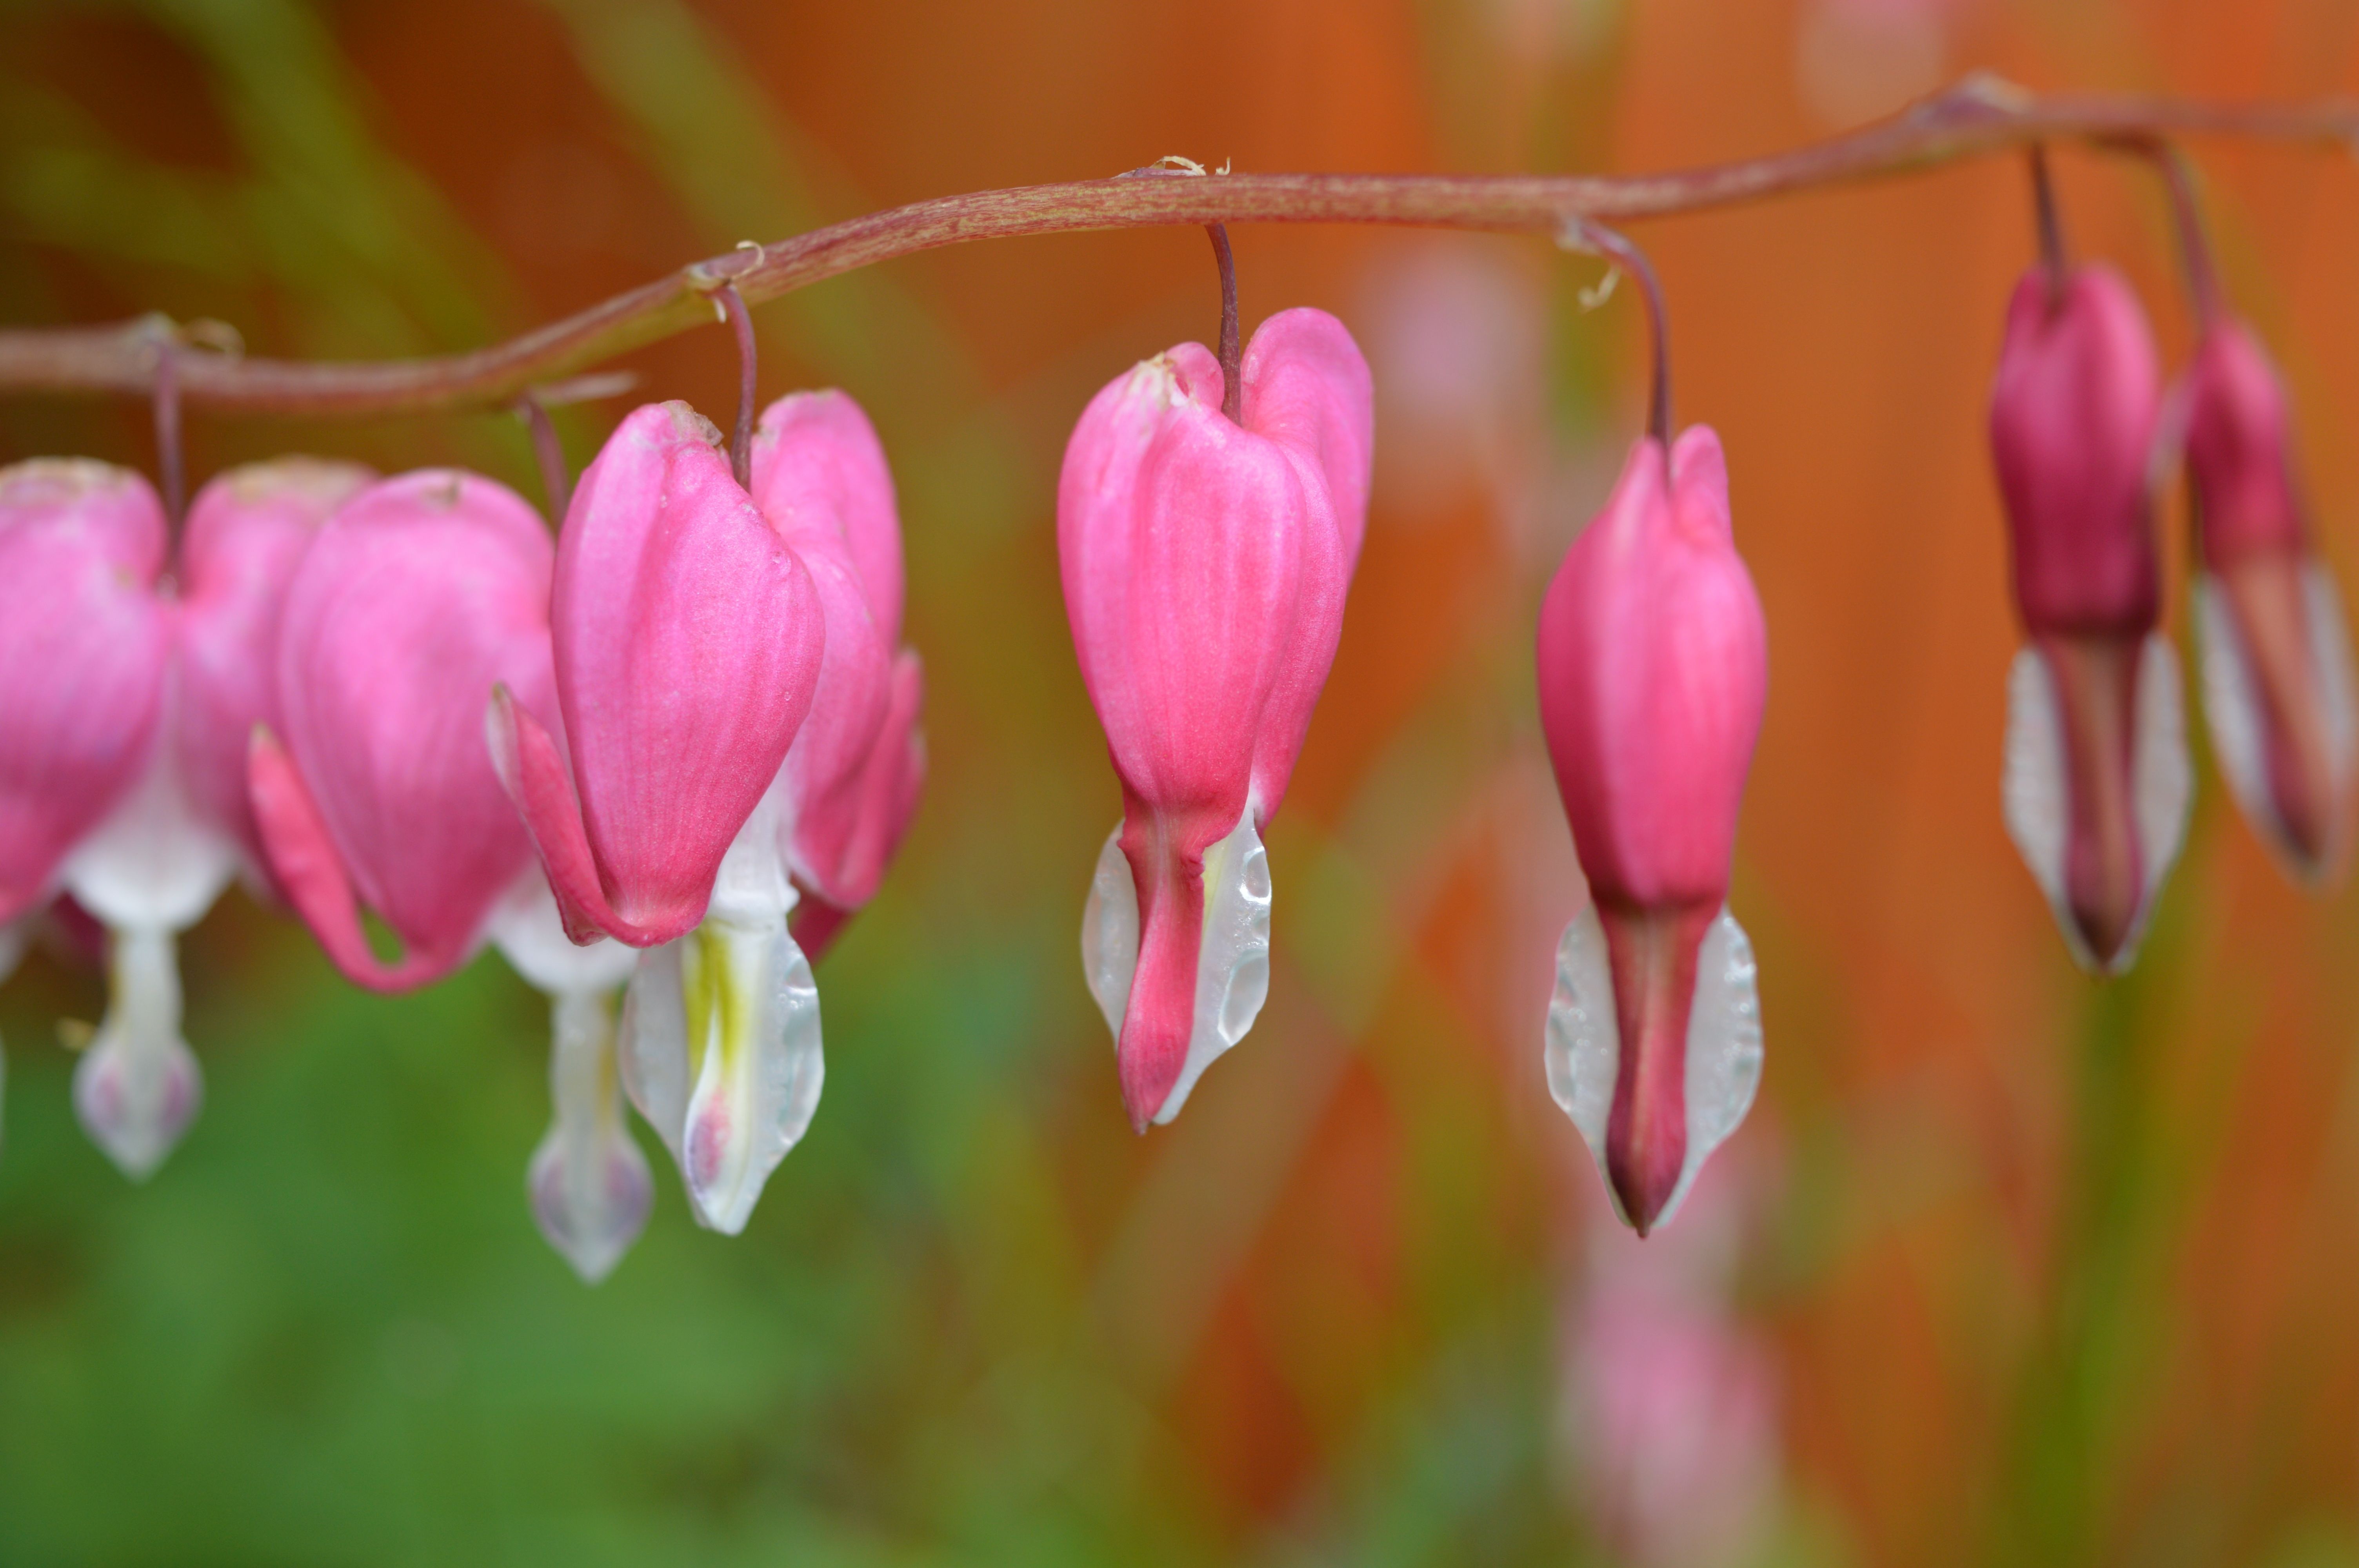
blossom, plant, flower, petal, green, botany, pink, flora, flowers, leaves, macro photography, flowering plant, bleeding heart, plant stem, land plant